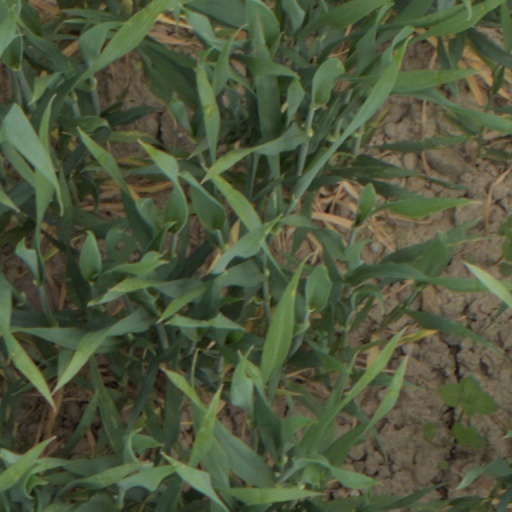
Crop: wheat